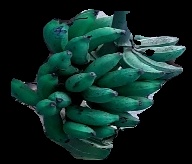
Variety: rasbale
Grade: grade3